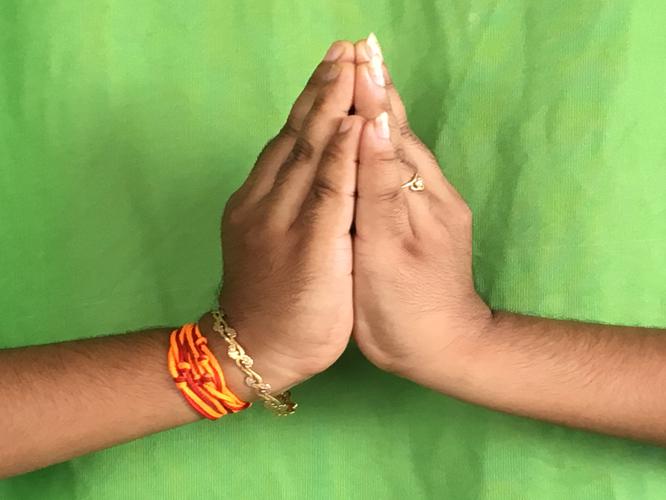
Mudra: Kapotham
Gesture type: double_hand